Brocken

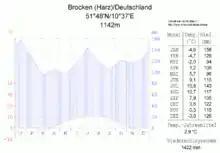
Climatic diagram for 1961-1990 normals

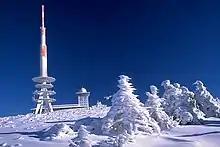
Winter landscape (2003)

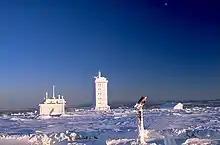
Brocken tower in winter (2001)

The Brocken is a place of extreme weather conditions. Due to its exposed location in the north of Germany its peak lies above the natural tree line. The climate on the Brocken is like that of the alpine zone or even that of Iceland. This is due to its short summers and very long winters, with many months of continuous snow cover, strong storms and low temperatures even in summer. The summit, however, does not have an alpine "climate", as the average summer temperature is above .